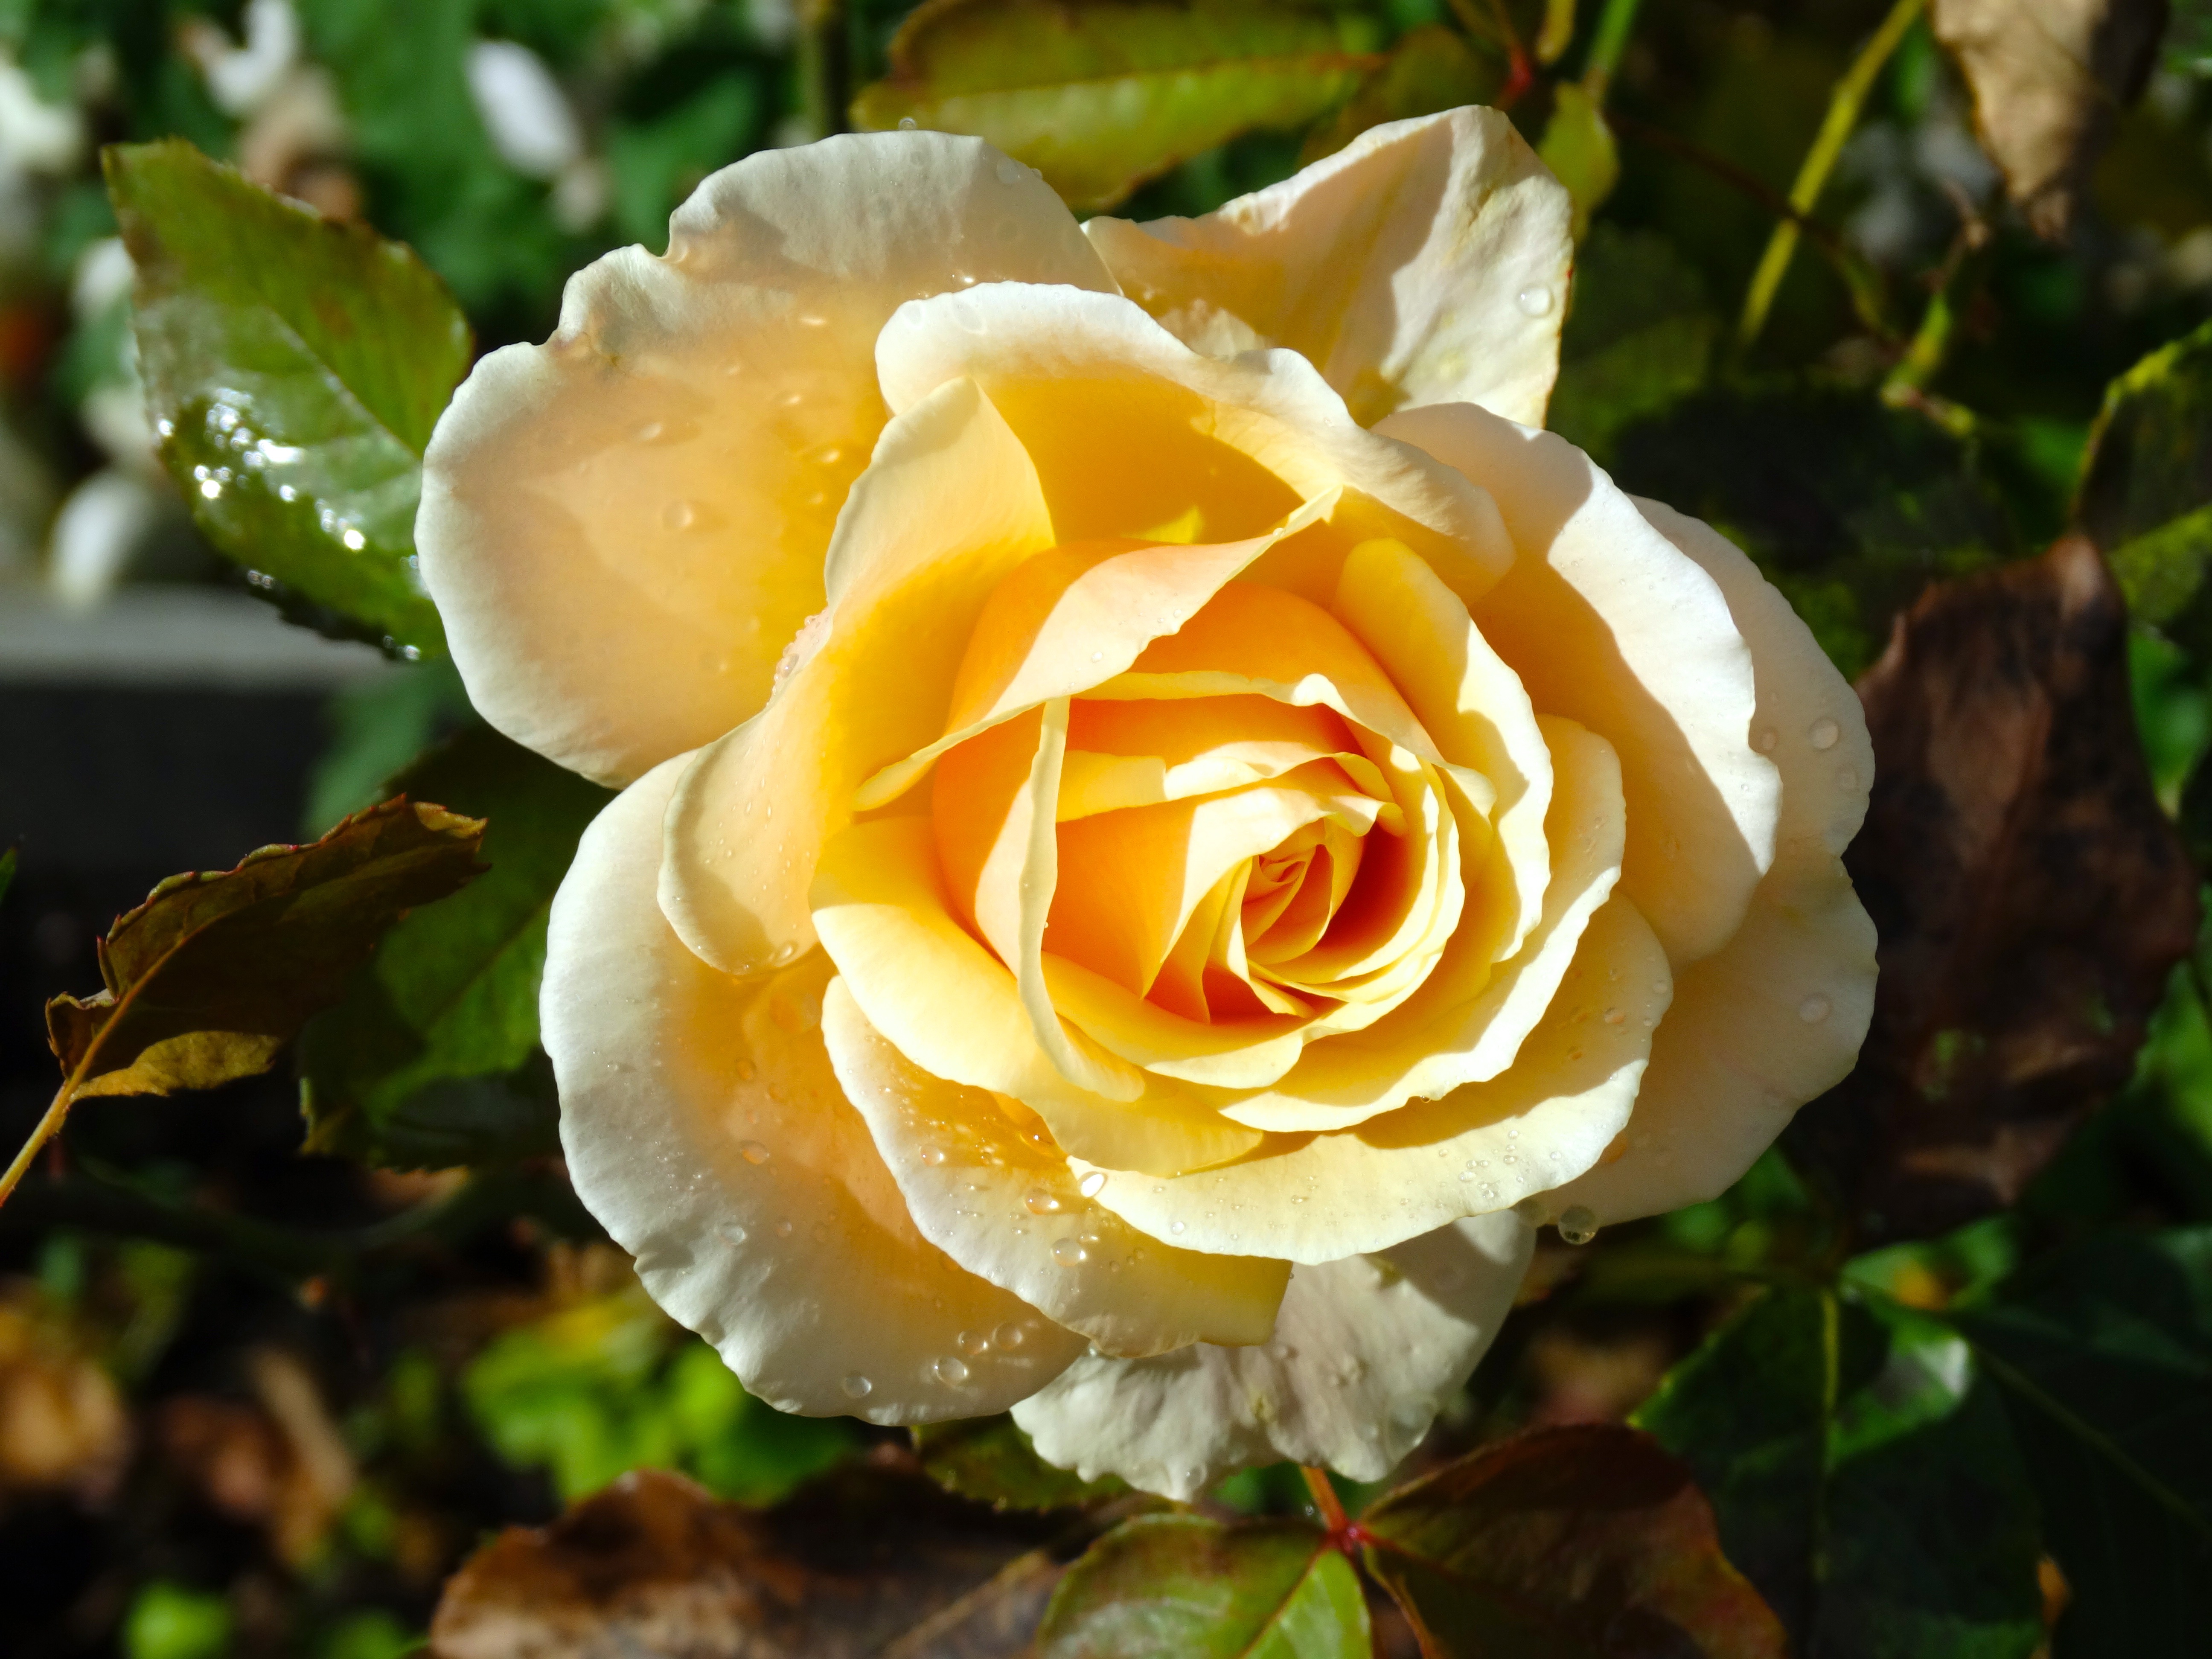
nature, blossom, plant, flower, petal, bloom, rose, botany, yellow, flora, floribunda, macro photography, flowering plant, garden roses, rose family, land plant, rose order, austrian briar